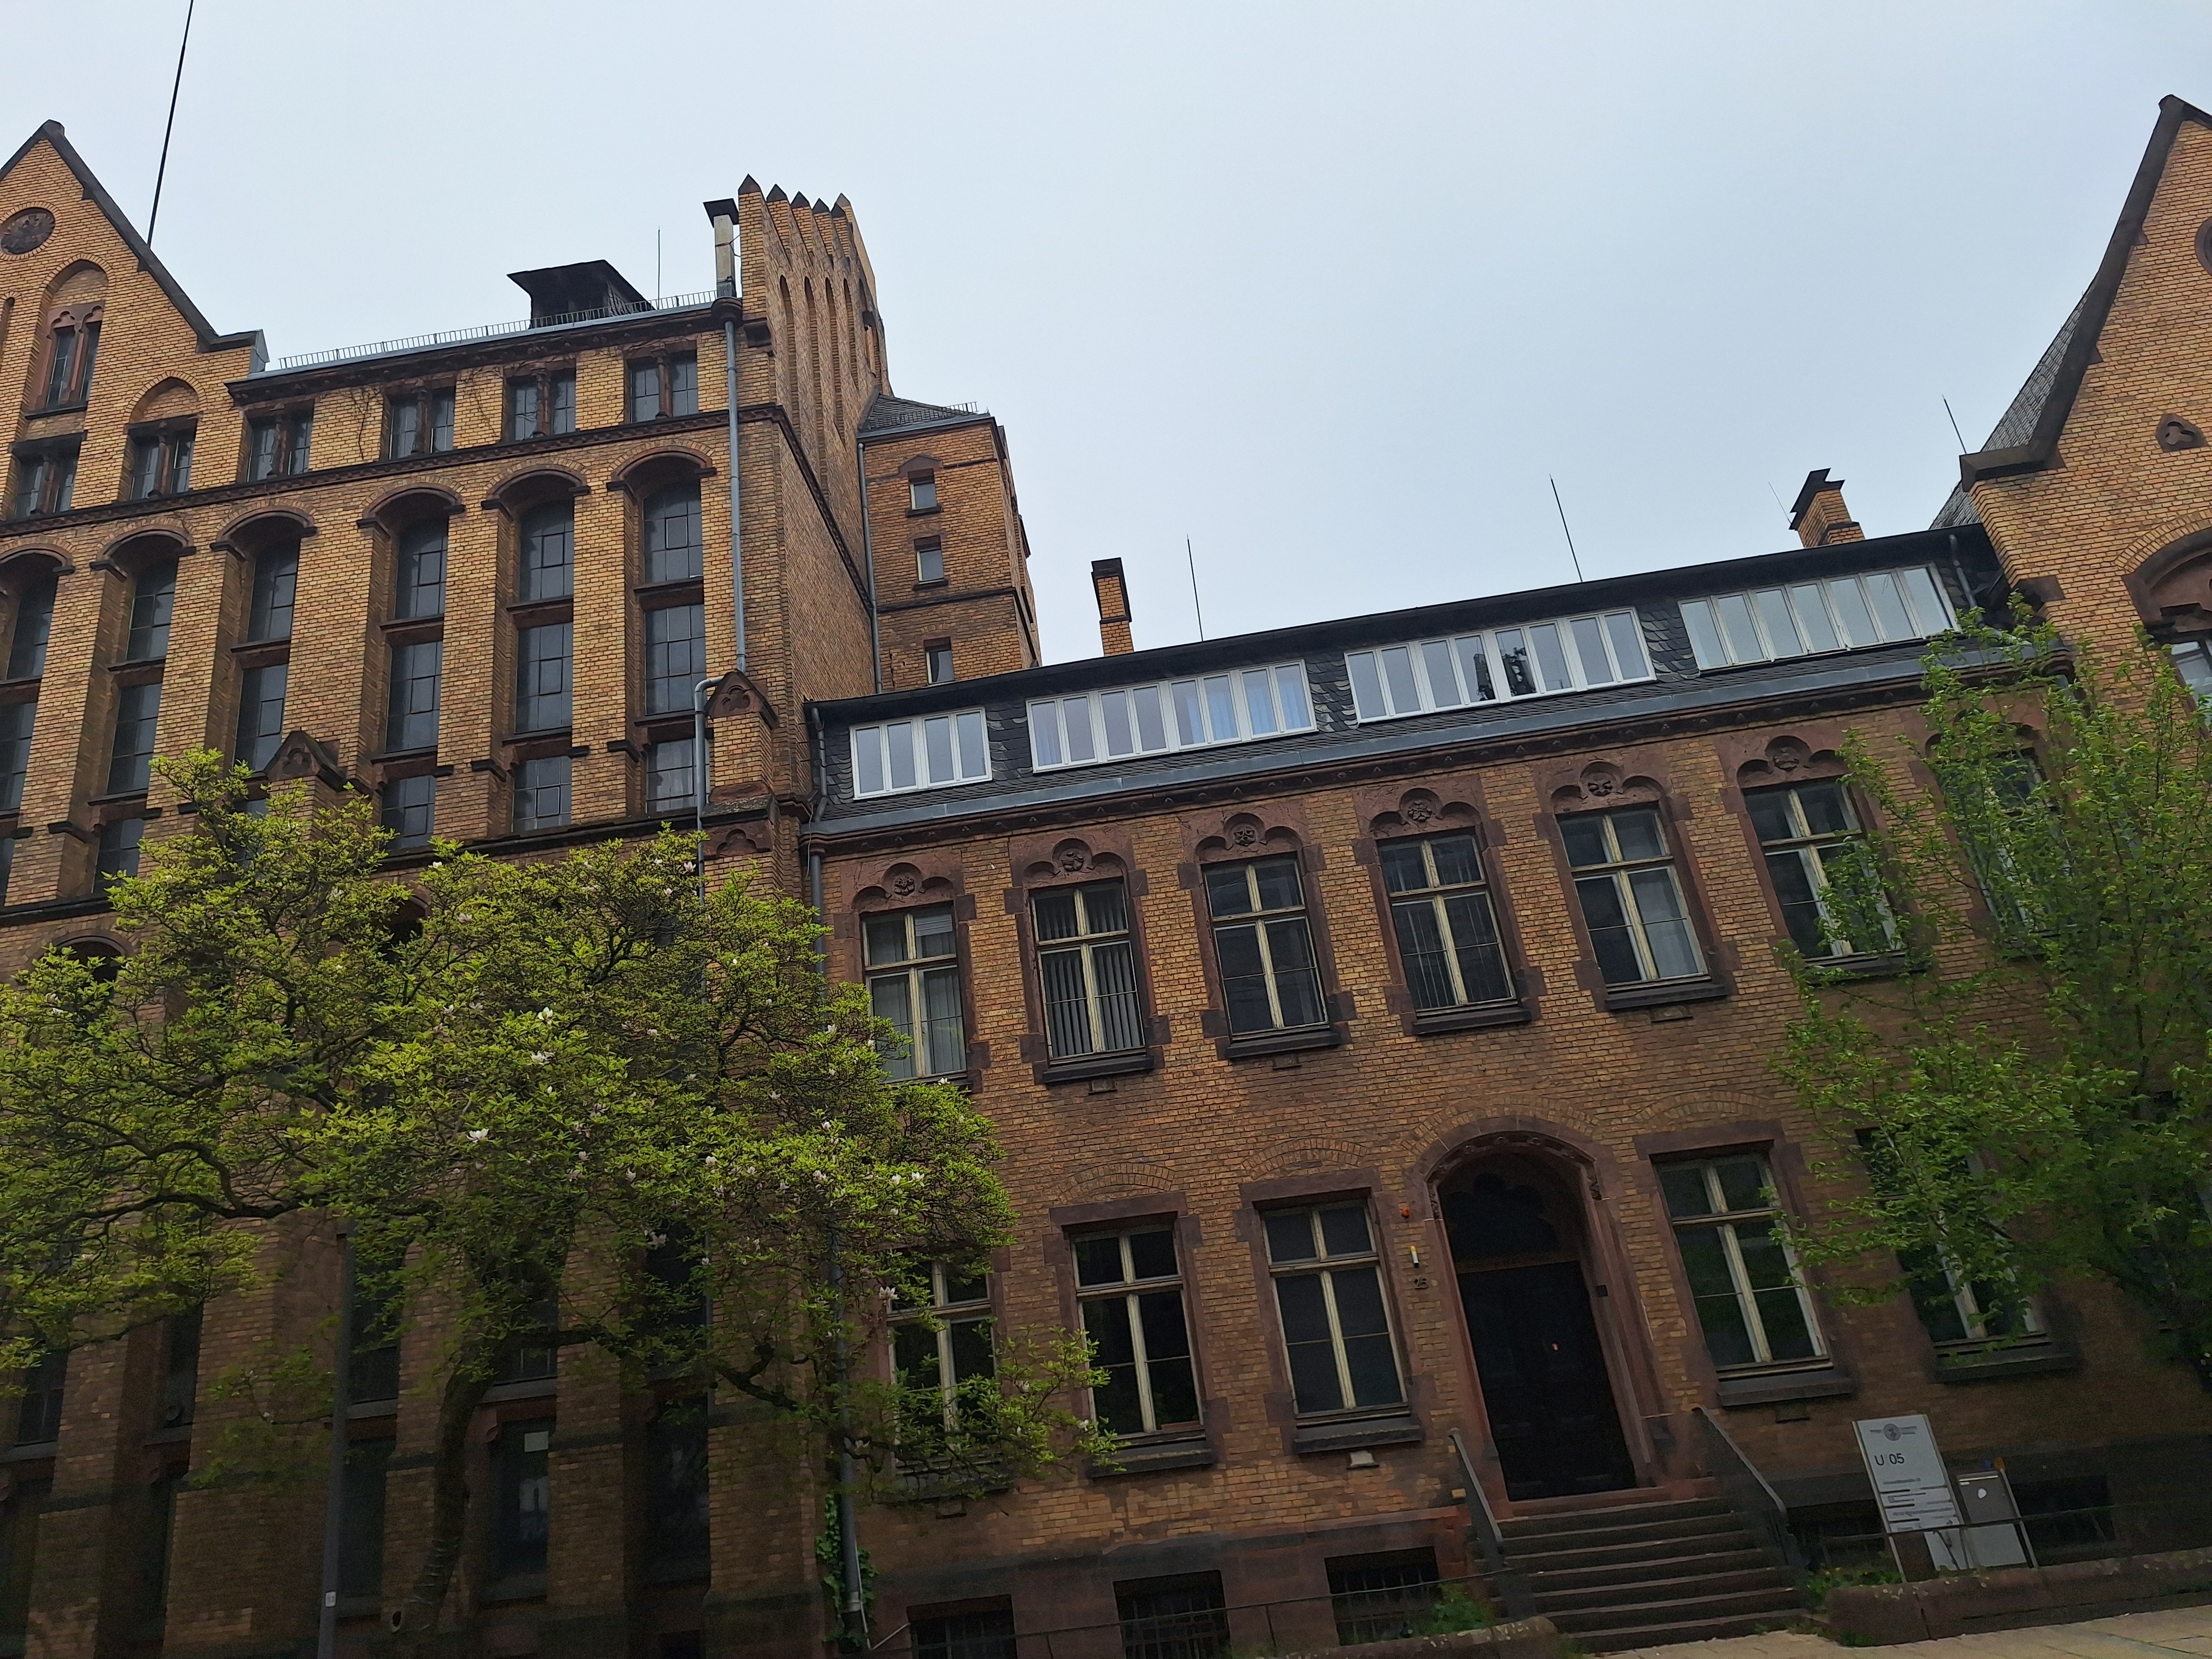
Building: Universitätsstraße 25